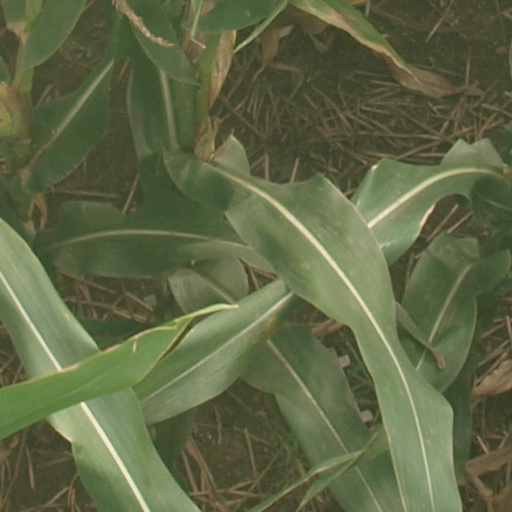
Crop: maize; corn